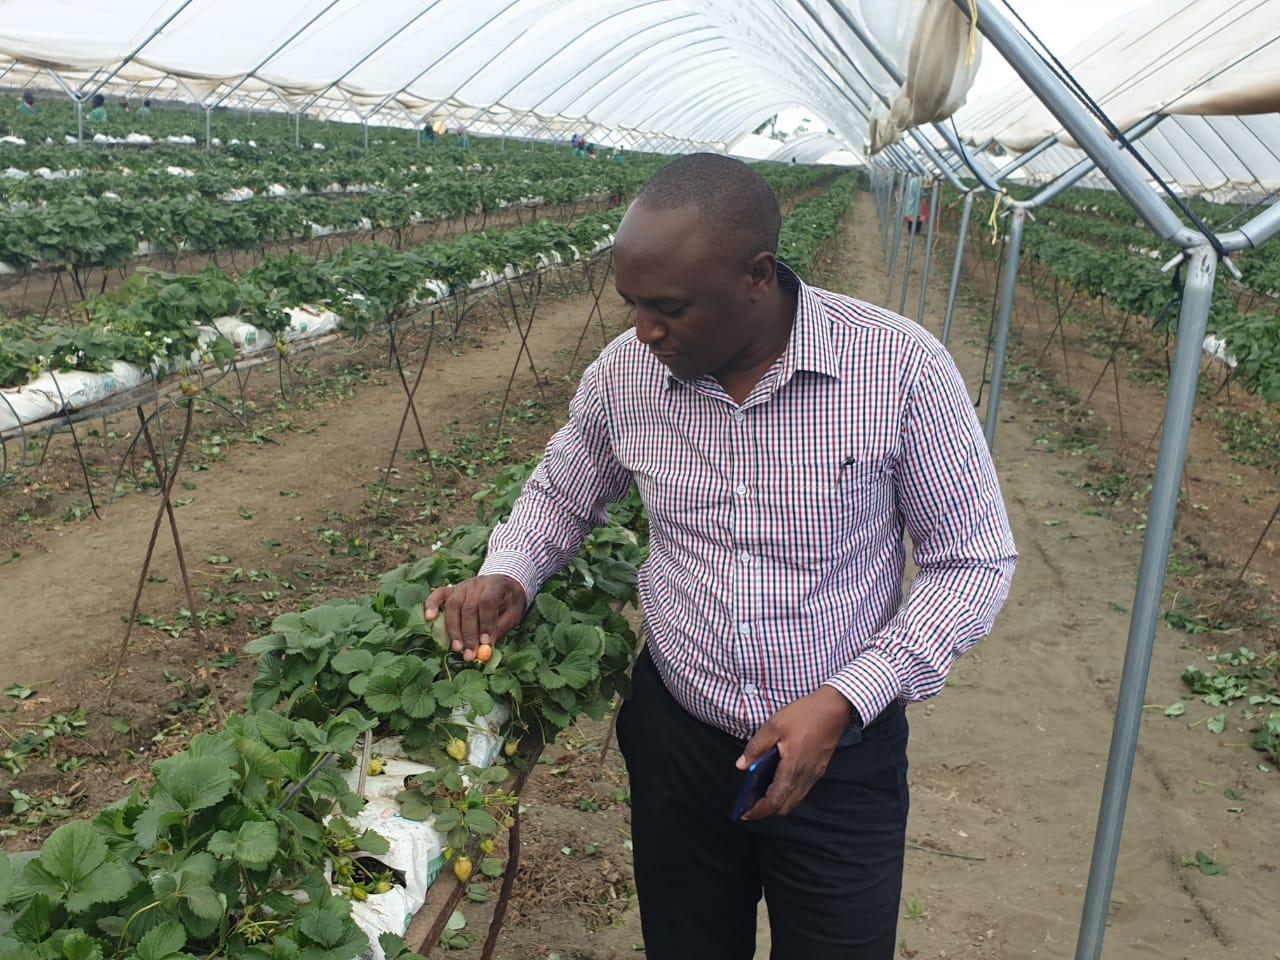
Mkulima amesimama ndani ya chafu kubwa akichunguza mimmea [cs]strawberry[cs] iliyopangwa kwa mstari safi amevaa shati la mstari na anatumia simu kutadhmini mazao. Mazingira yanaonyesha kilimo cha kisasa chenye  mpangilio bora.